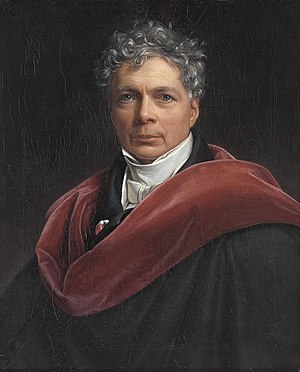
Friedrich von Schelling / Filosofisk udvikling / Tredje og fjerde stadium
Friedrich Wilhelm Schelling, maleri af Joseph Karl Stieler fra 1835.
Friedrich Wilhelm Joseph von Schelling var en tysk filosof. Schelling var en del af den tyske idealisme og placeres imellem Fichte, hans mentor før 1800, og Hegel, hans gamle værelseskammerat på Eberhard Karls Universität Tübingen. Schelling udgjorde også en del af den romantiske bevægelse.